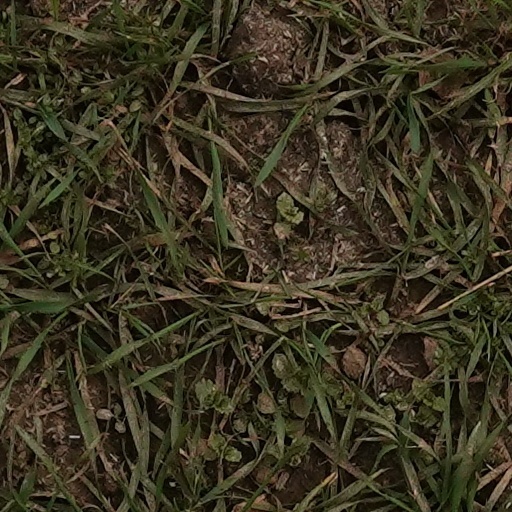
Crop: wheat